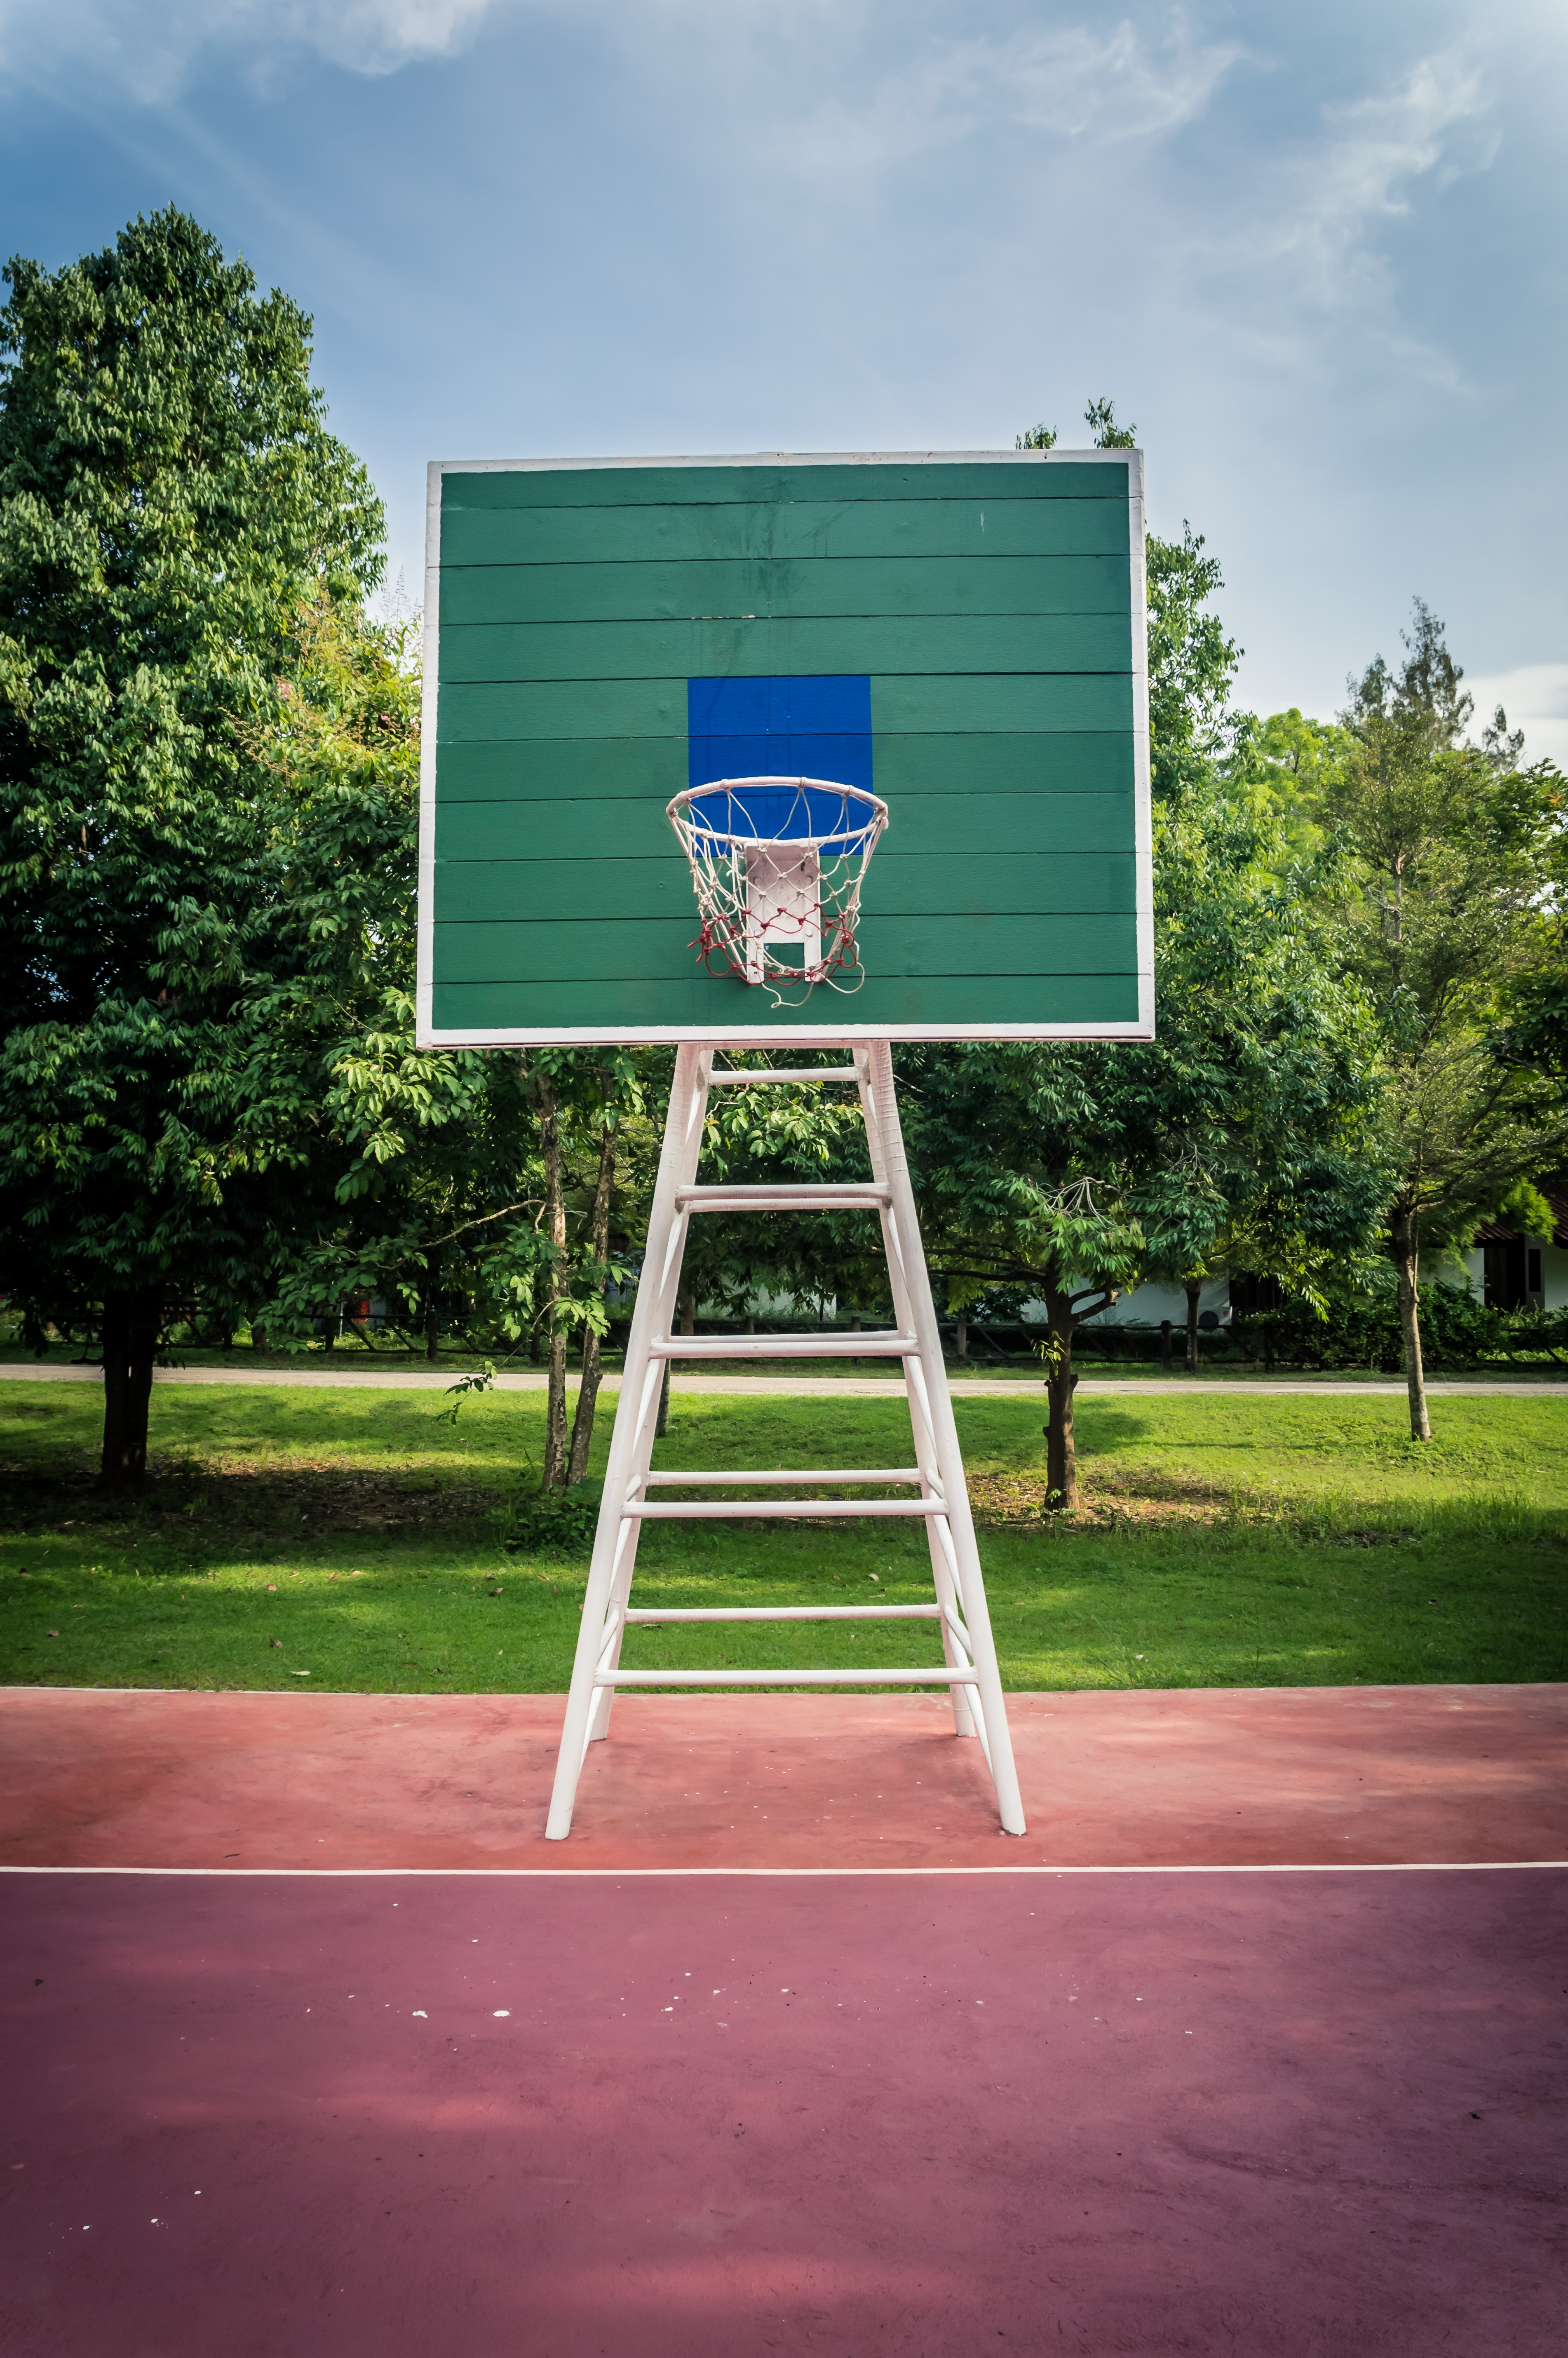
outdoor, sky, board, sport, field, game, play, floor, advertising, recreation, sign, line, green, basketball, equipment, park, exercise, basket, signage, hoop, competition, outside, background, playground, net, public, ball, court, score